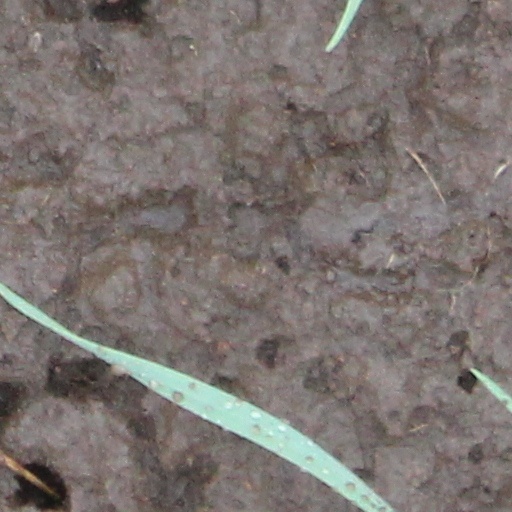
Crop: wheat